Oxygen Square

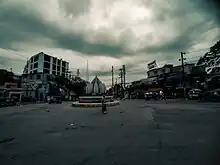
Oxygen Square

Oxygen Square is a place in Chittagong, Bangladesh. It is an urban square under Bayazid Thana.